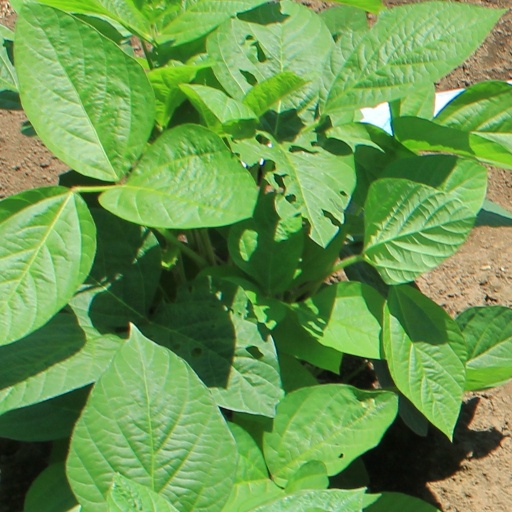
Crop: soybean